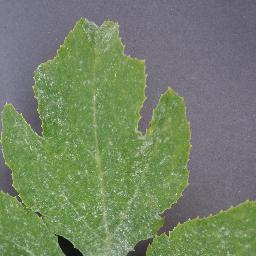
Label: Squash___Powdery_mildew